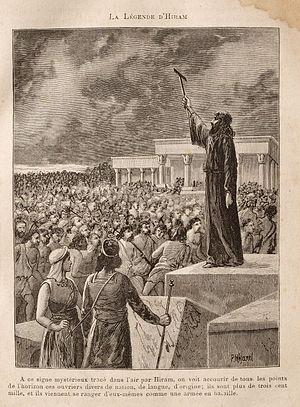
Une des gravures du document de Léo Taxil, Les Mystères de la Franc-Maçonnerie, Paris, 1886.